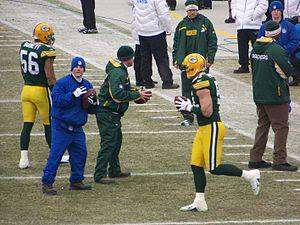
Brady Paul Poppinga est un joueur américain de football américain.